Serbia in the Eurovision Song Contest 2007

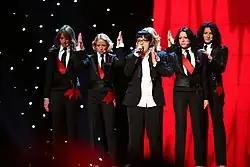
Marija Šerifović during a rehearsal before the semi-final

Marija Šerifović took part in technical rehearsals on 4 and 6 May, followed by dress rehearsals on 9 and 10 May. The Serbian performance featured Marija Šerifović performing in a white and black shirt with black trousers together with five backing vocalists in black costumes. The performance began with the backing vocalists at the back of the stage turned away from the audience with Šerifović at the centre stage. The backing vocalists gradually joined Šerifović, holding hands and ultimately placing their hands on Šerifović. The stage lighting and background LED screens predominately displayed red colours and a burning sun. The five backing vocalists that joined Marija Šerifović on stage were: Ksenija Milošević, Sanja Bogosavljević, Suzana Dinić, Ivana Selakov, and Ana Milenković.